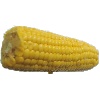
Label: Corn 1